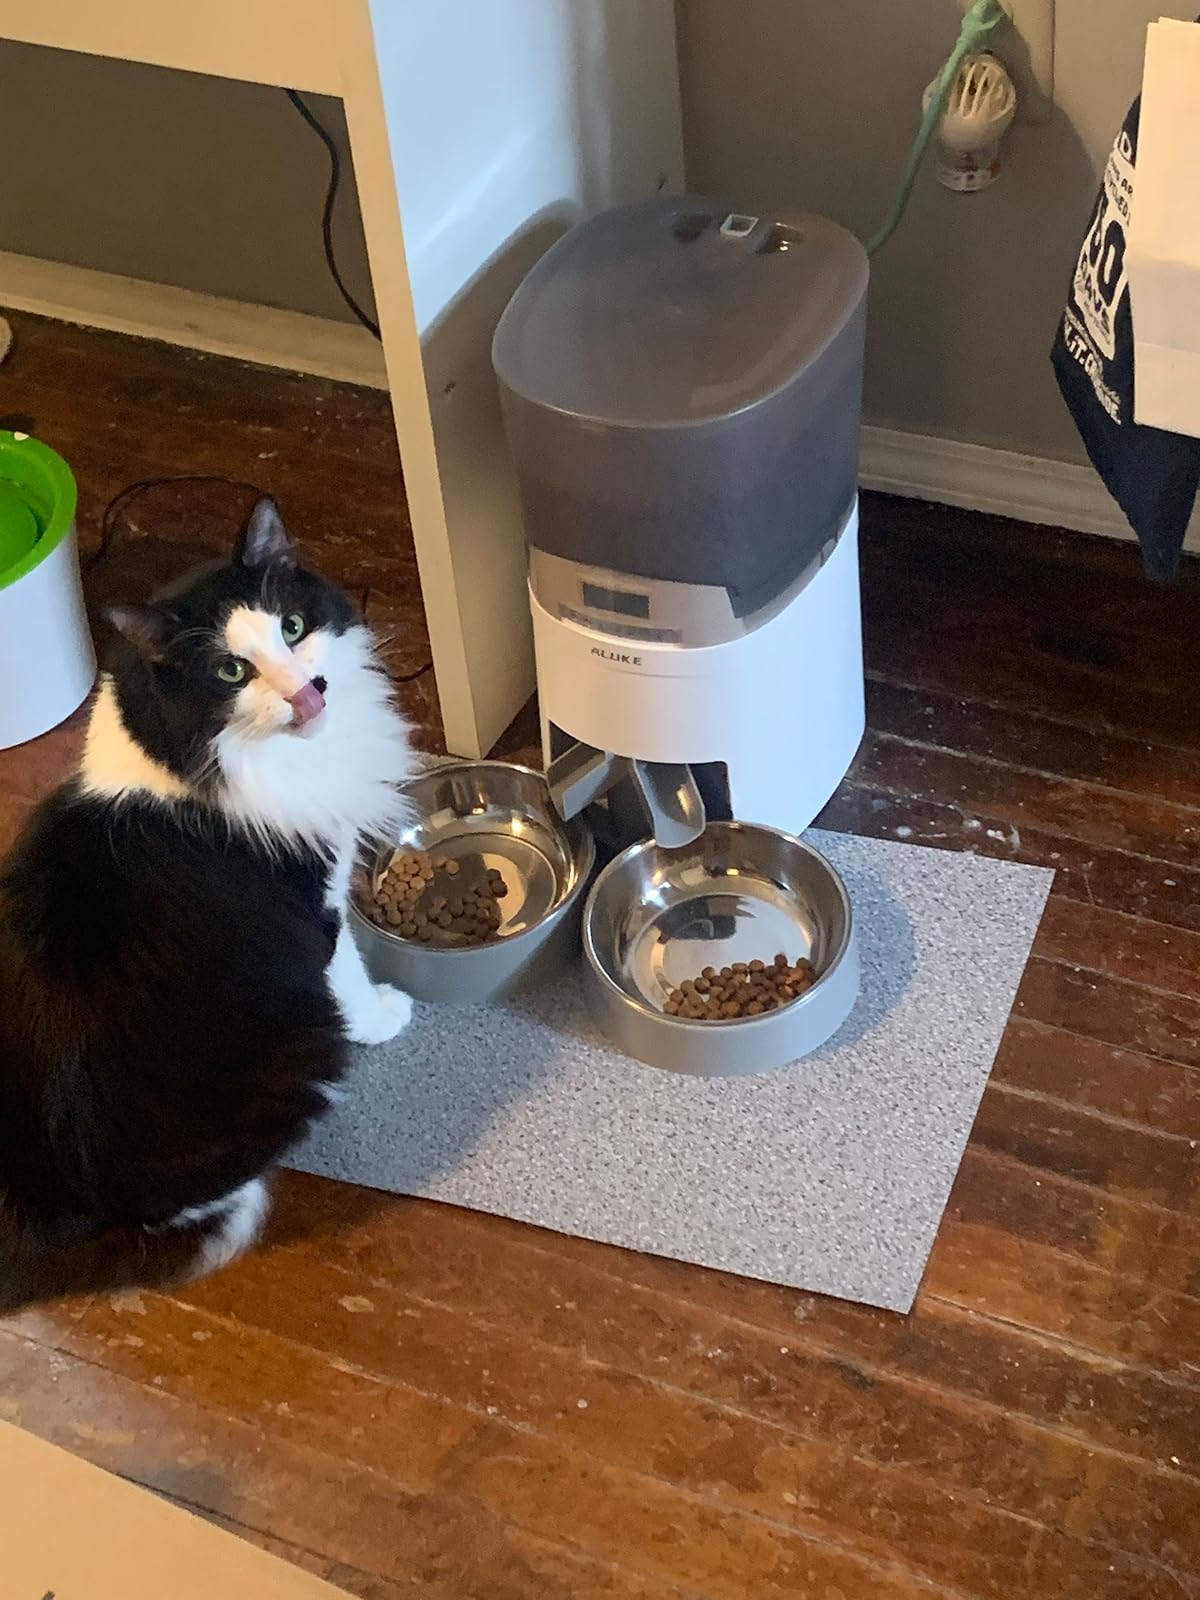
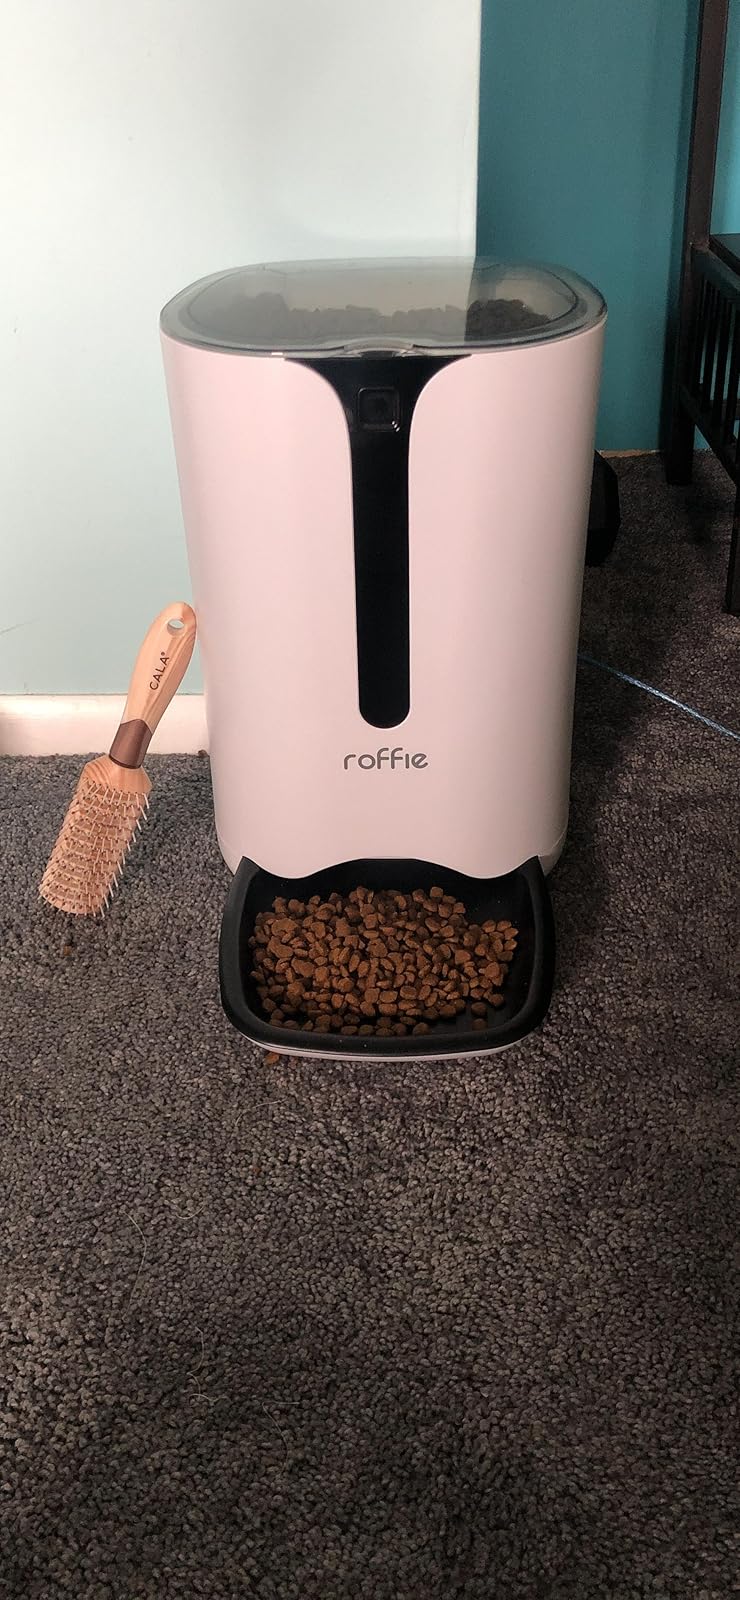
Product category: items_feeder
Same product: no